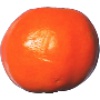
Label: Clementine 1